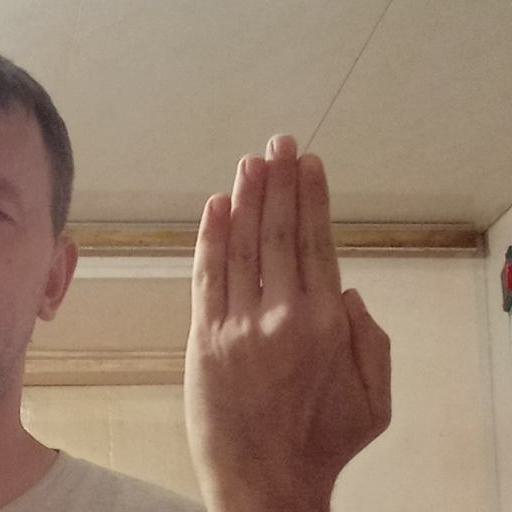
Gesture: stop_inverted